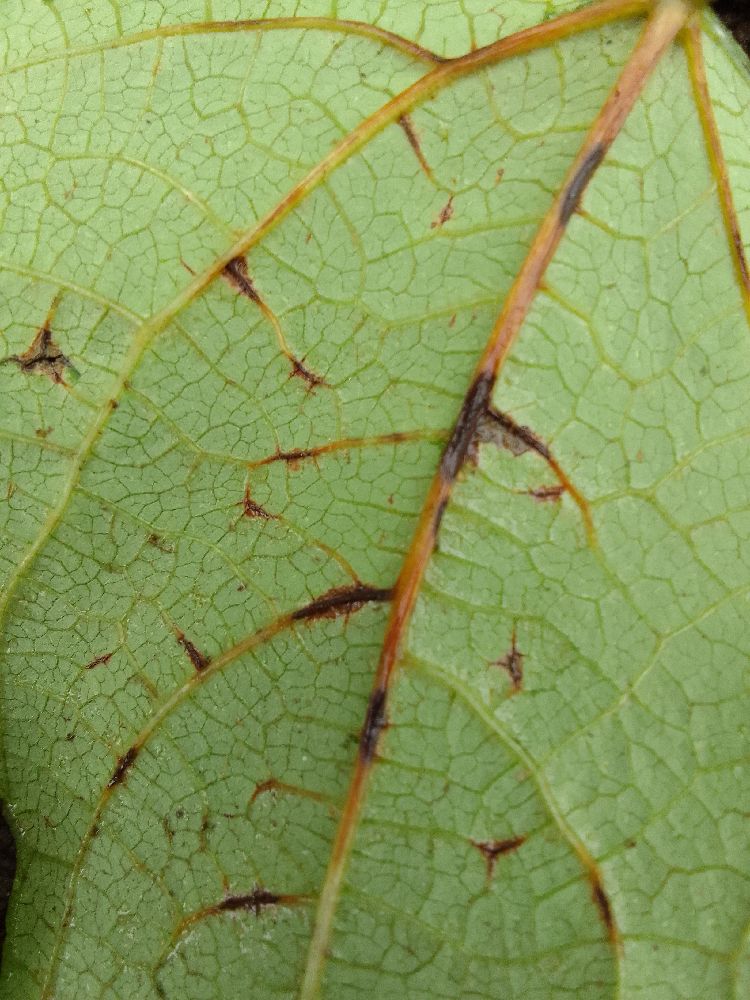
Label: anthracnose